Hedge maze

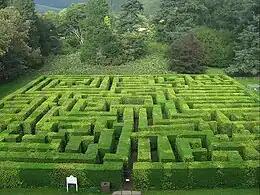
The maze at Traquair

A hedge maze is an outdoor garden maze or labyrinth in which the "walls" or dividers between passages are made of vertical hedges.